Women's Healthcare in the 20th Century United States

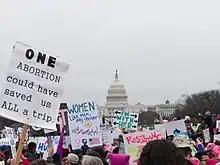
The Supreme Court legalized abortion in 1973 in the Roe vs Wade case.

In the early 1900s, topics concerning women's reproductive rights were taboo. By the 1960s, this fight for reproductive rights was known throughout the United States. The reproductive rights issue included the freedom to use birth contraceptives, the freedom and access to legal abortions, and the right to birth their children in environments, and with the method, that they found suitable. One specific example of a method not popular in public opinion in the late 1900s, but had been common in the early 1900s was natural childbirth. Women activists who fought for these reproductive rights were key in the passing of decision by the Supreme Court to legalize abortion in 1973 in the case Roe vs Wade. That court decision was overturned in 2022 in "Dobbs v. Jackson Women’s Health Organization."